Bronte Beach

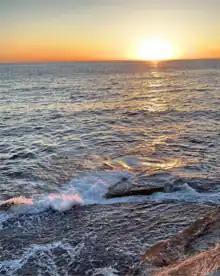
Image of Bronte Beach at sunrise

Bronte Beach is a small but popular recreational beach in the Eastern Suburbs of Sydney, Australia. It is a division of the LGA of Waverley Council. Bronte Beach is 2 kilometres south of Bondi Beach and north of the much larger Coogee Beach.